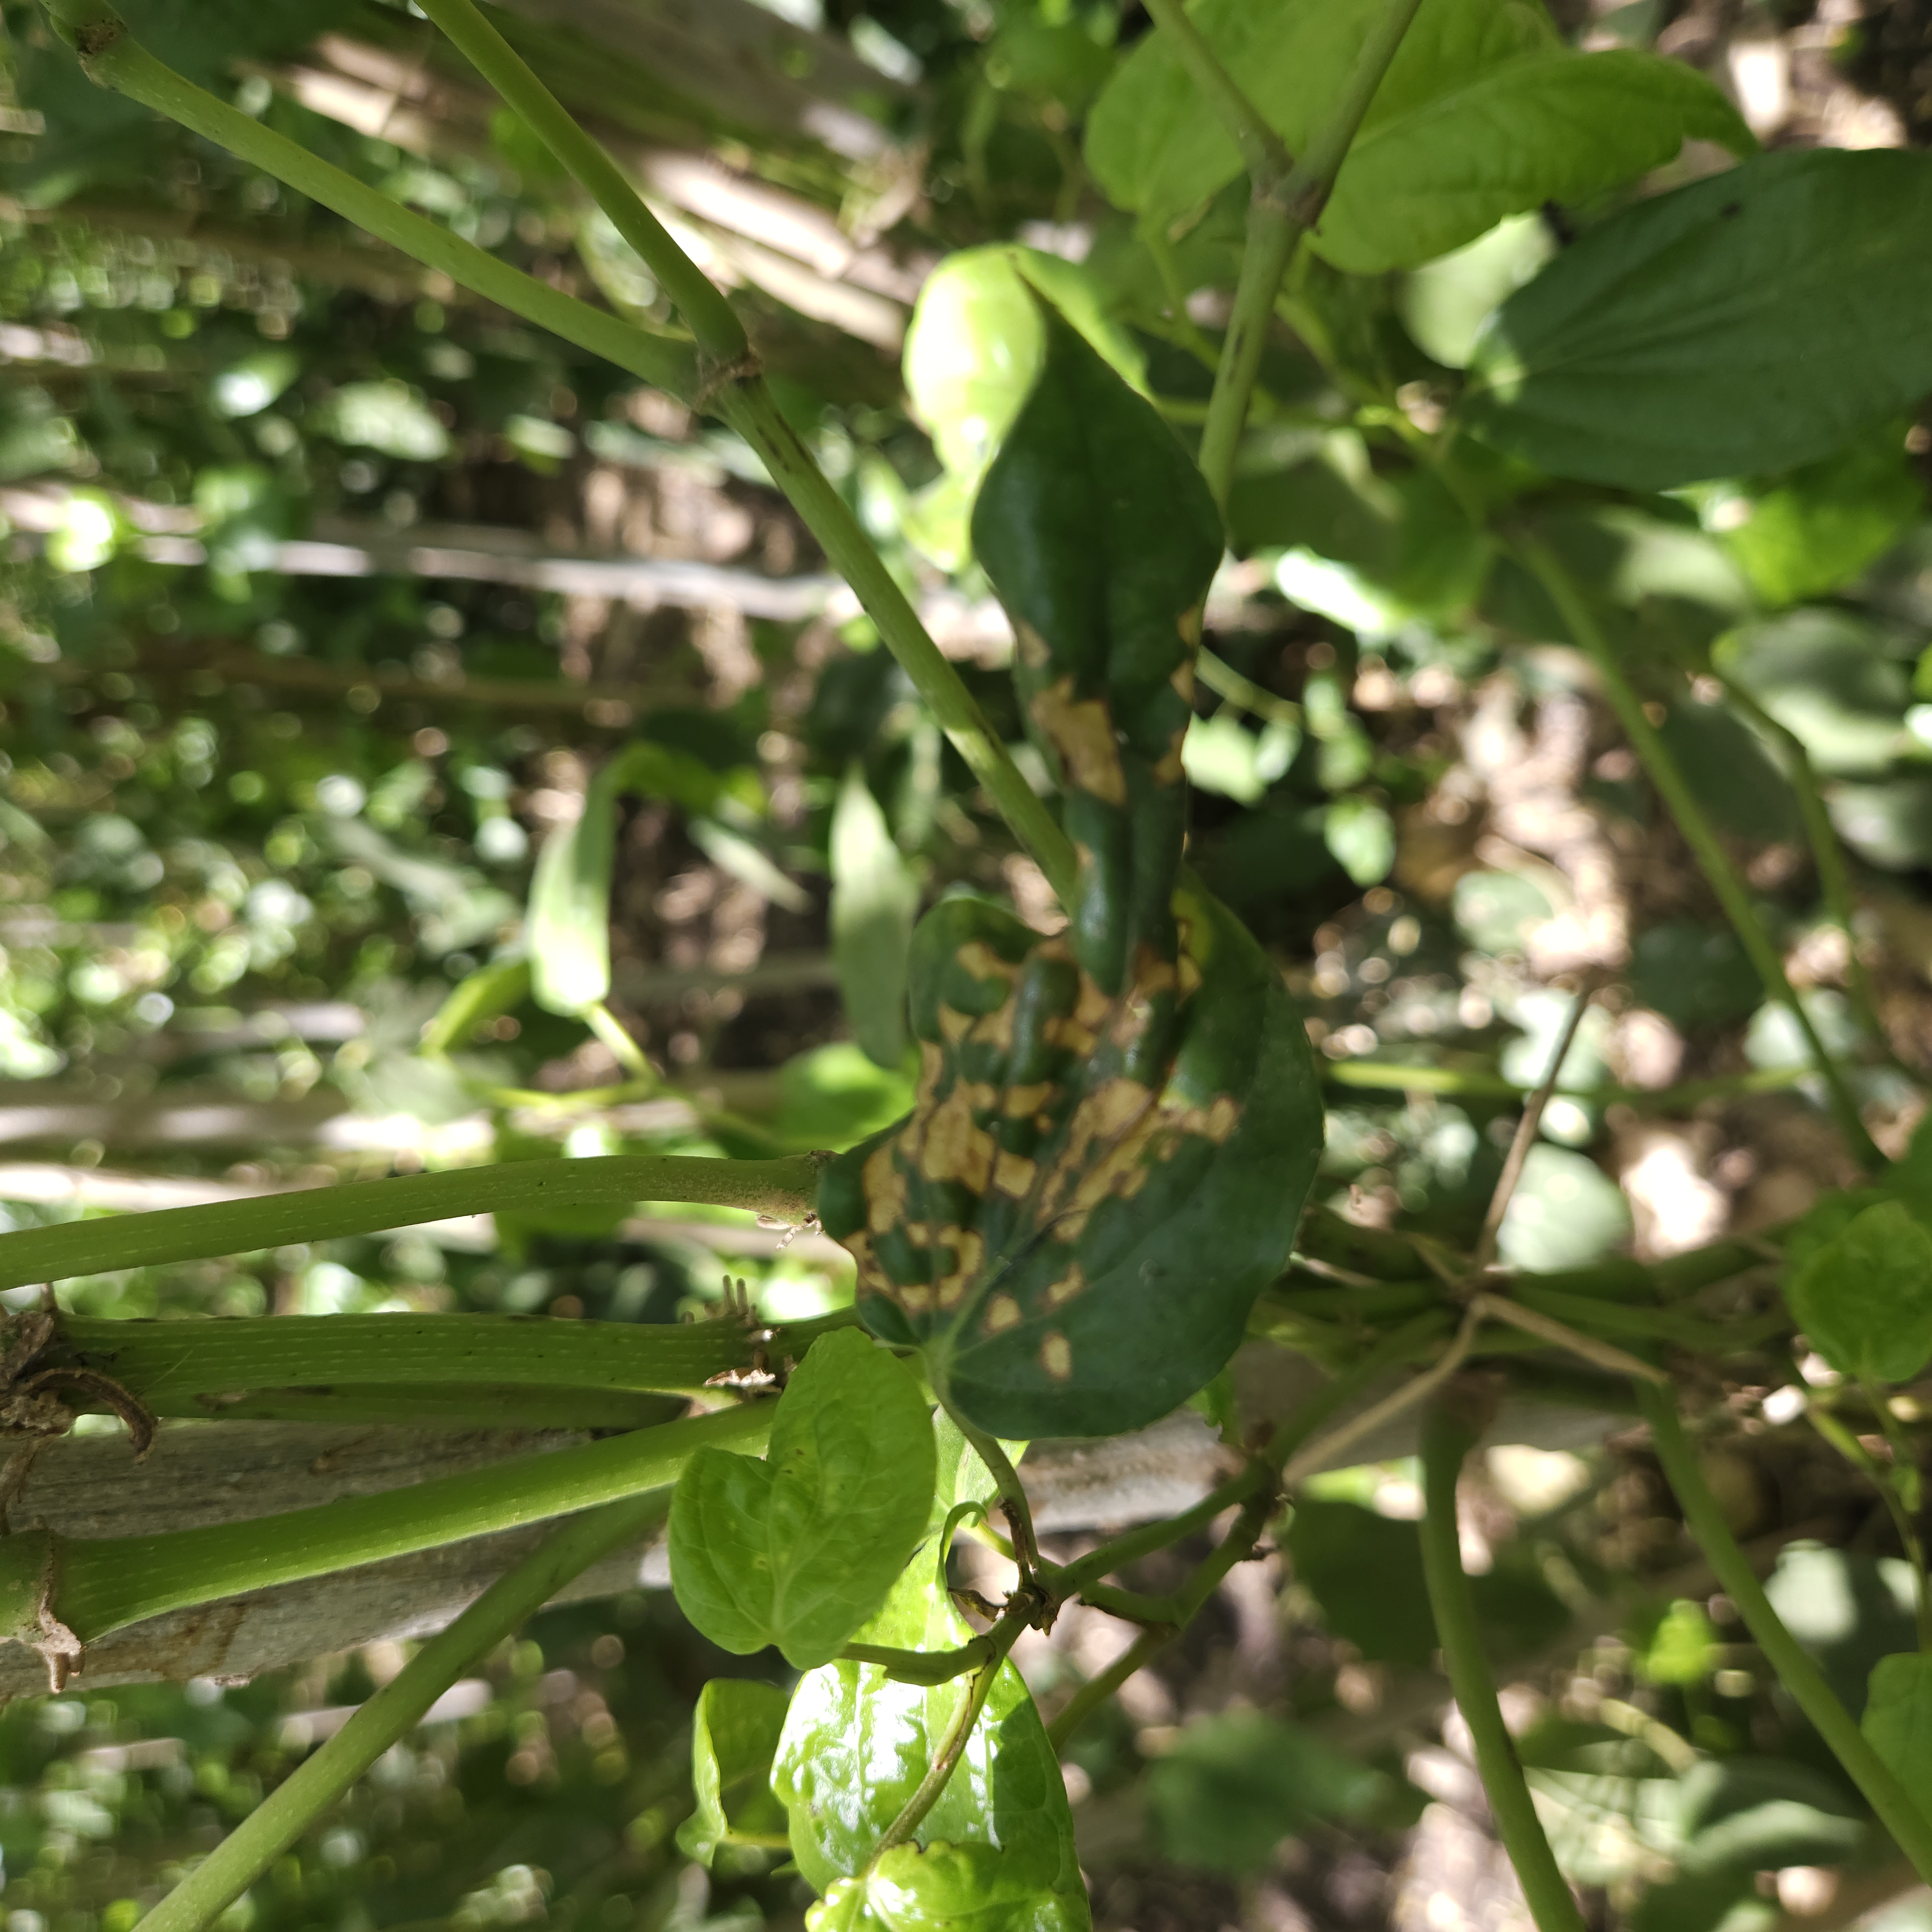
Label: Diseased